Patagonia

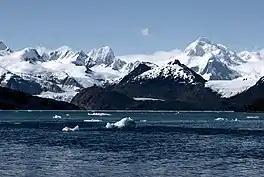
Ainsworth Bay and Marinelli Glacier, Chile

The geological limit of Patagonia has been proposed to be Huincul Fault, which forms a major discontinuity. The fault truncates various structures including the Pampean orogen found further north. The ages of base rocks change abruptly across the fault. Discrepancies have been mentioned among geologists on the origin of the Patagonian landmass. Víctor Ramos has proposed that the Patagonian landmass originated as an allochthonous terrane that separated from Antarctica and docked in South America 250 to 270 Mya in the Permian period. A 2014 study by R.J. Pankhurst and coworkers rejects any idea of a far-traveled Patagonia, claiming it is likely of parautochtonous (nearby) origin.